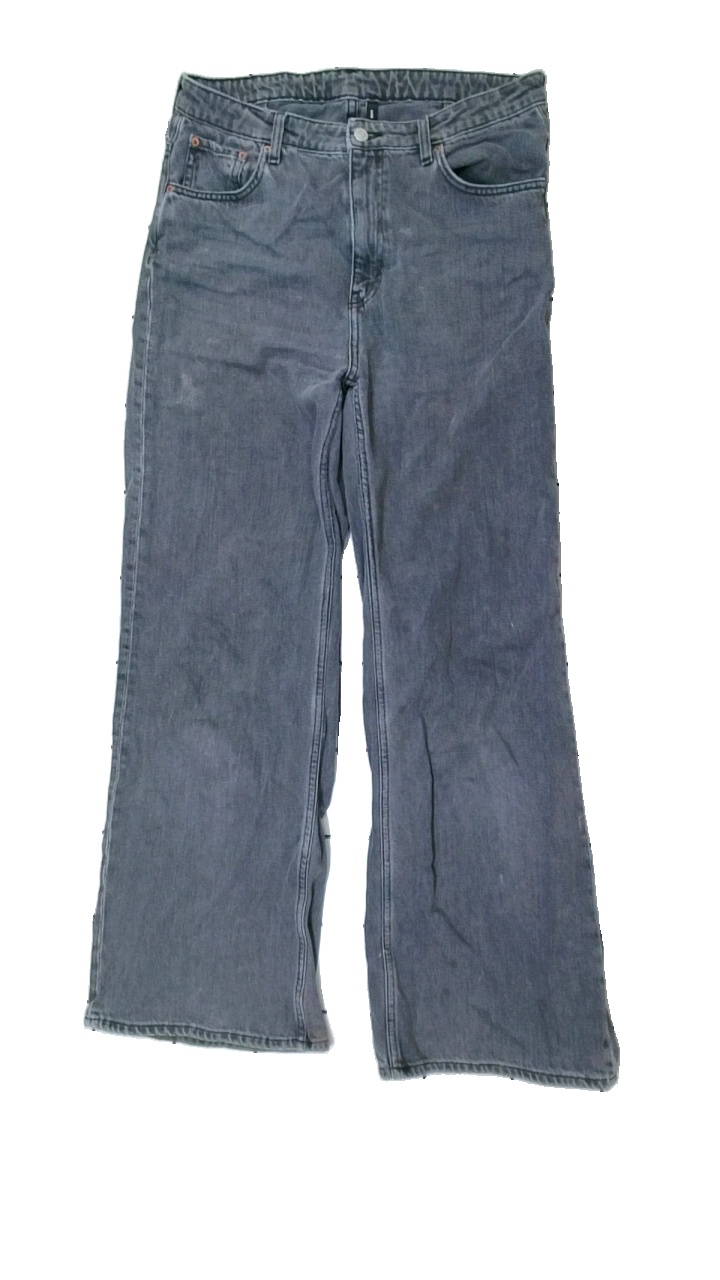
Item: Jeans (Ladies)
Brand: Weekday
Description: grå jeans med fläckar längst ner
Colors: Grey
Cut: Regular
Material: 100% cotton
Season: All
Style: Denim
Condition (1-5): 3
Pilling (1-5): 5
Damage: fläckar
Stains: Major
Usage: Reuse
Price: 50-100